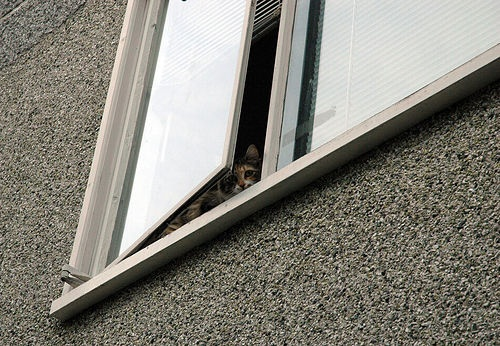
A cat sitting on top of a window sill in a second story.
A corner of a window that is slightly open
A picture of a cat peeking out a window.
A kitten peeks out from an open window.
there is a cat peeking out of a window